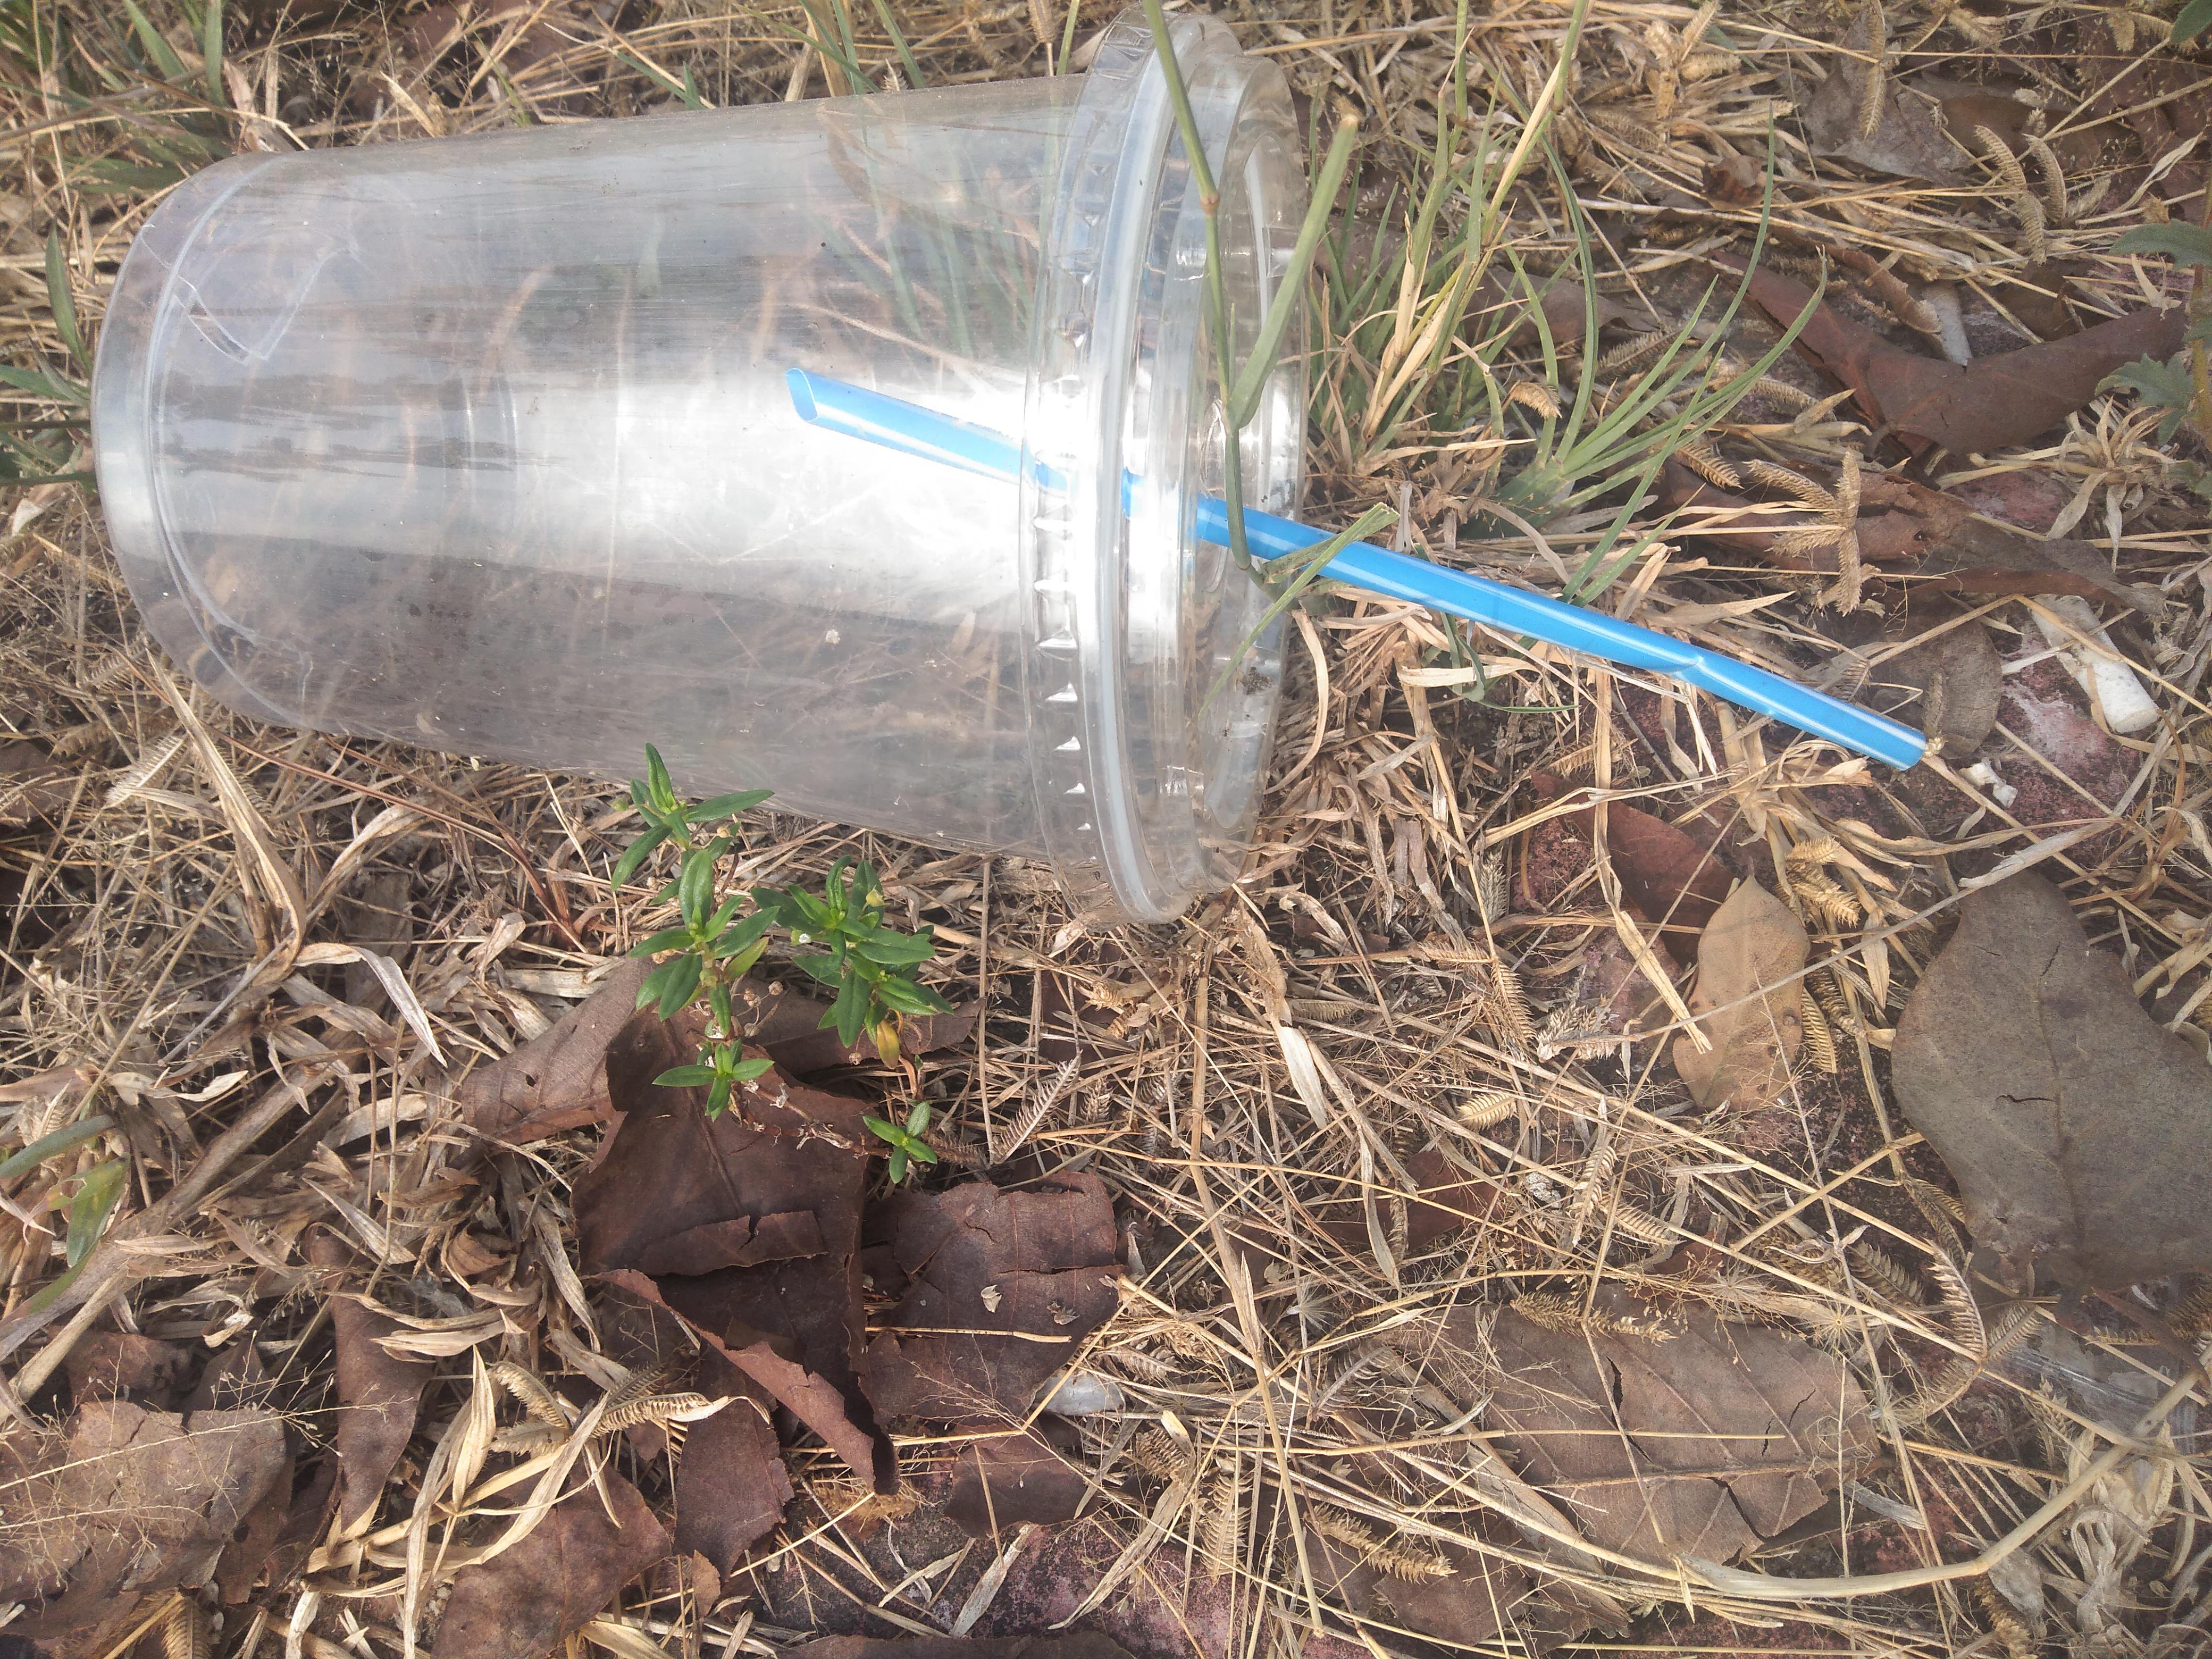
Object: Disposable plastic cup (Cup)

Object: Plastic lid (Lid)

Object: Plastic straw (Straw)

Object: Cigarette (Cigarette)